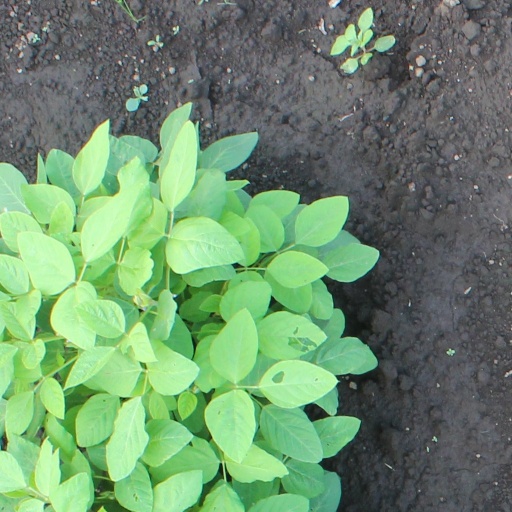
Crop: soybean